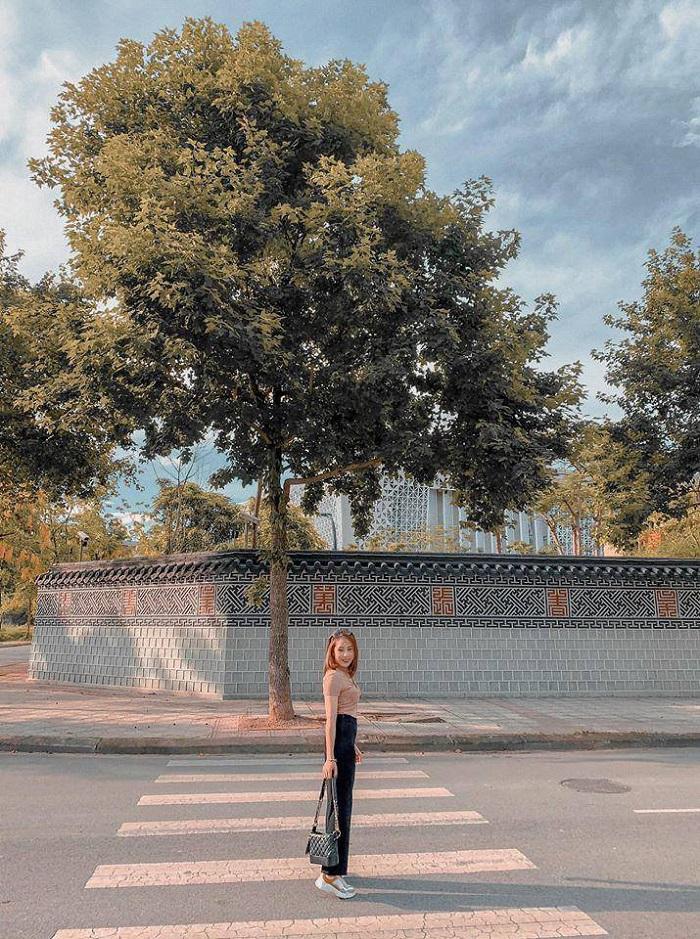
ở trên đường có sự xuất hiện của một cô gái đang tạo dáng chụp ảnh